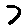
Label: 7